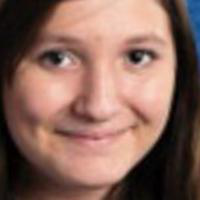
Age group: age 11-20